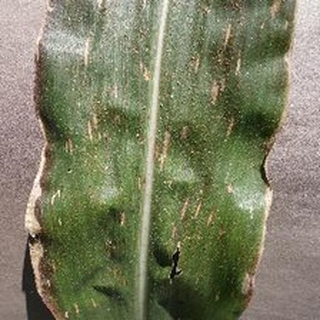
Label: corn_gray_leaf_spot